Question: Please indicate a possible affordance area of the throw_frisbee that can be used for holding
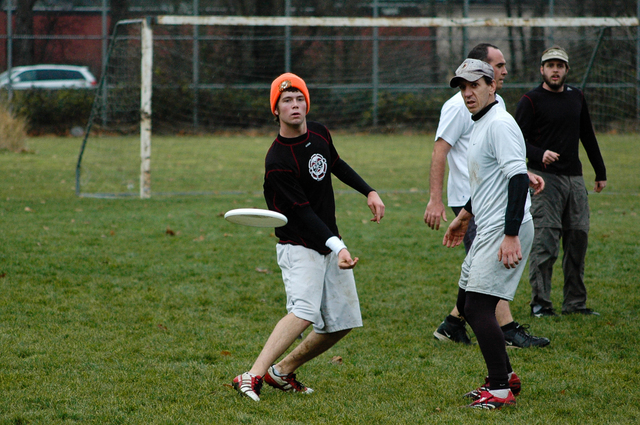
Answer: [216.5, 198, 293.5, 237]